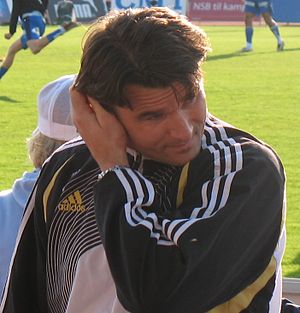
Jørn Jamtfall
Jørn Jamtfall
Jørn Jamtfall er en norsk tidligere fodboldspiller.